Yamhill River lock and dam

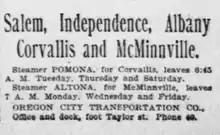
Advertisement placed January 6, 1902 for steamer service to points on the Willamette and Yamhill rivers, including McMinnville, which would have required use of the Yamhill lock.

The overall length of the lock was , and the distance between the gates was . The lock was wide. There was depth of water over the lock sills, so that any boat that could pass the Willamette Falls Locks could also transit the new lock on the Yamhill.